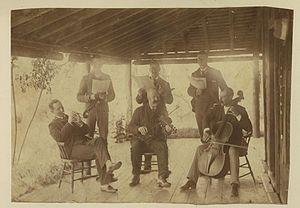
En musique, un sextuor, intermédiaire entre le quintette et le septuor, désigne :